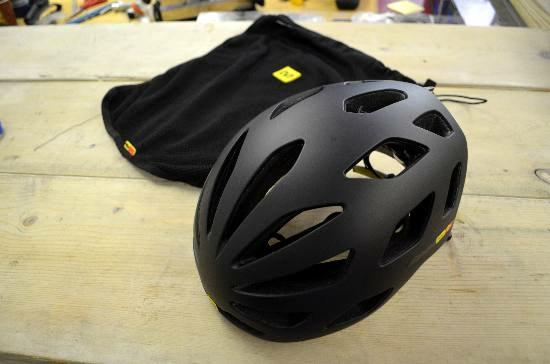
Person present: No